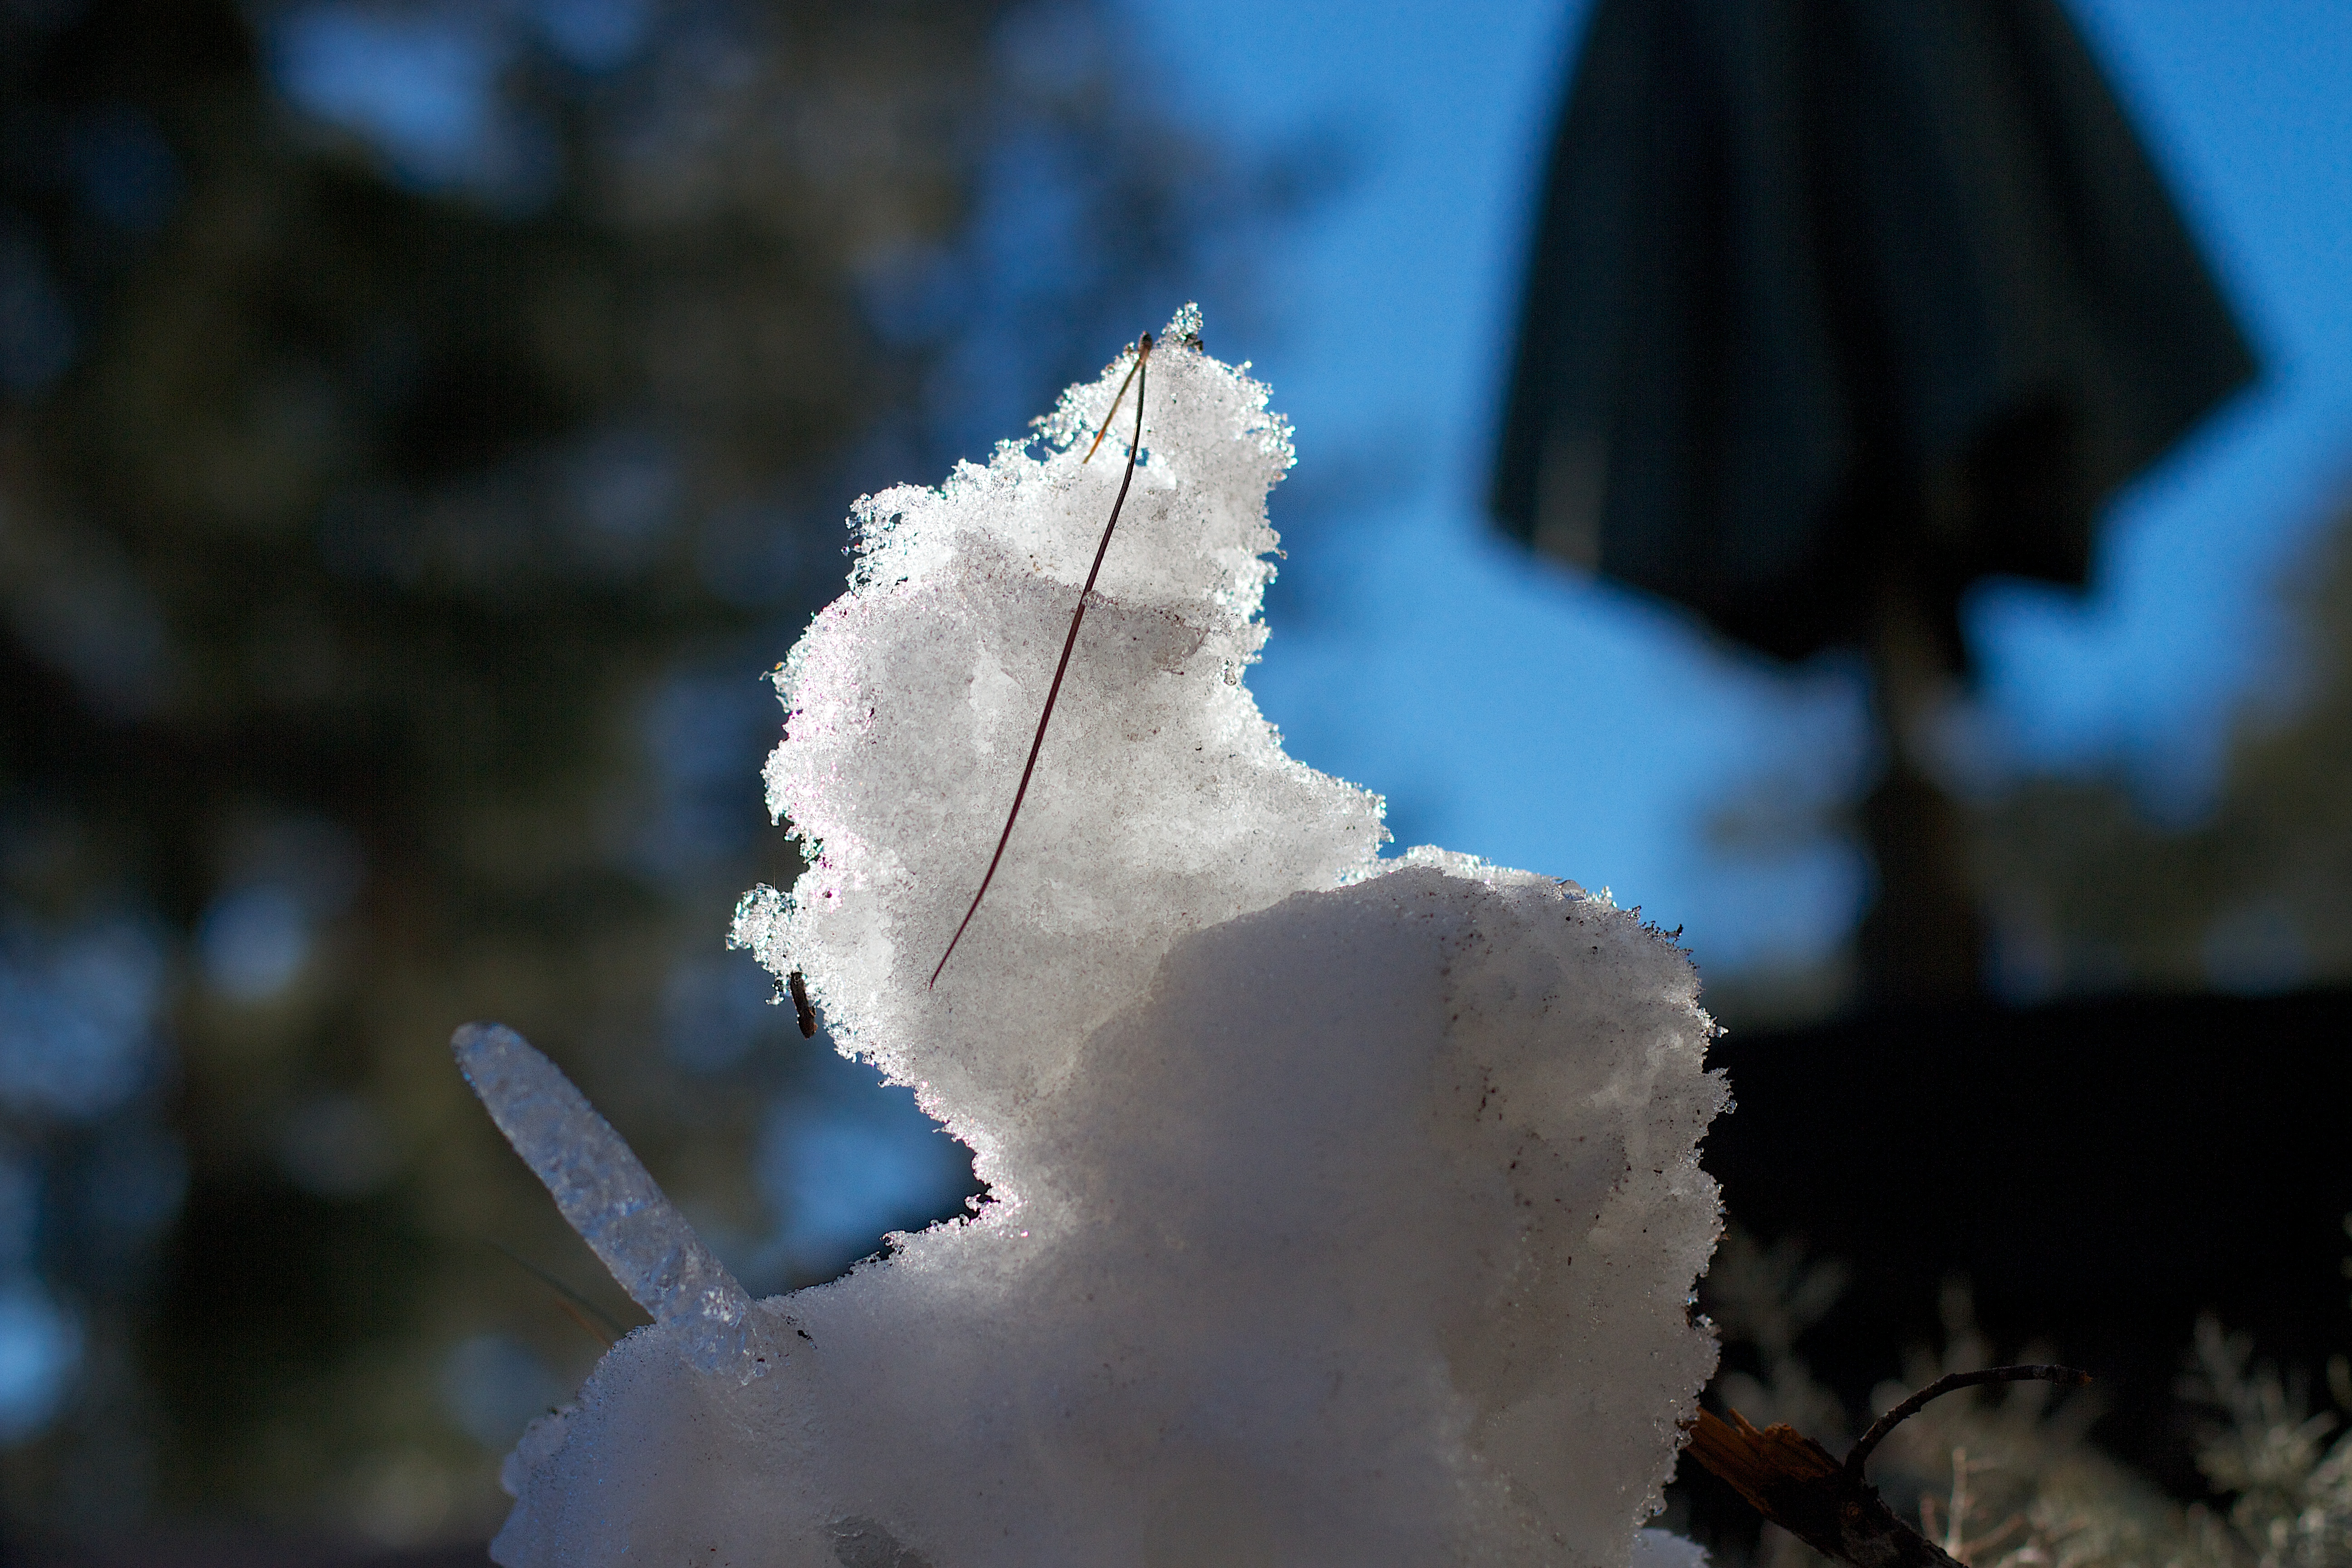
tree, nature, branch, snow, winter, cloud, sunlight, leaf, flower, frost, ice, spring, reflection, weather, blue, season, close up, snowman, snowmonster, freezing, macro photography